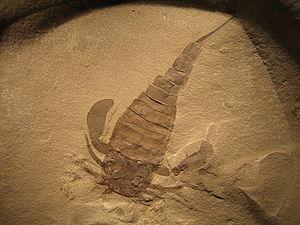
Un fossile est le reste d'un animal ou d'un végétal, généralement minéralisé, ou bien son simple moulage, conservé dans une roche sédimentaire. Les fossiles et les processus de fossilisation sont étudiés principalement dans le cadre de la paléontologie, mais aussi dans ceux de la géologie, de la préhistoire humaine et de l'archéologie.